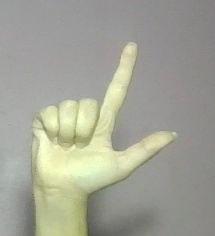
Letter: laam